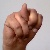
The image shows a hand gesture representing the letter 'N' in Indian Sign Language.